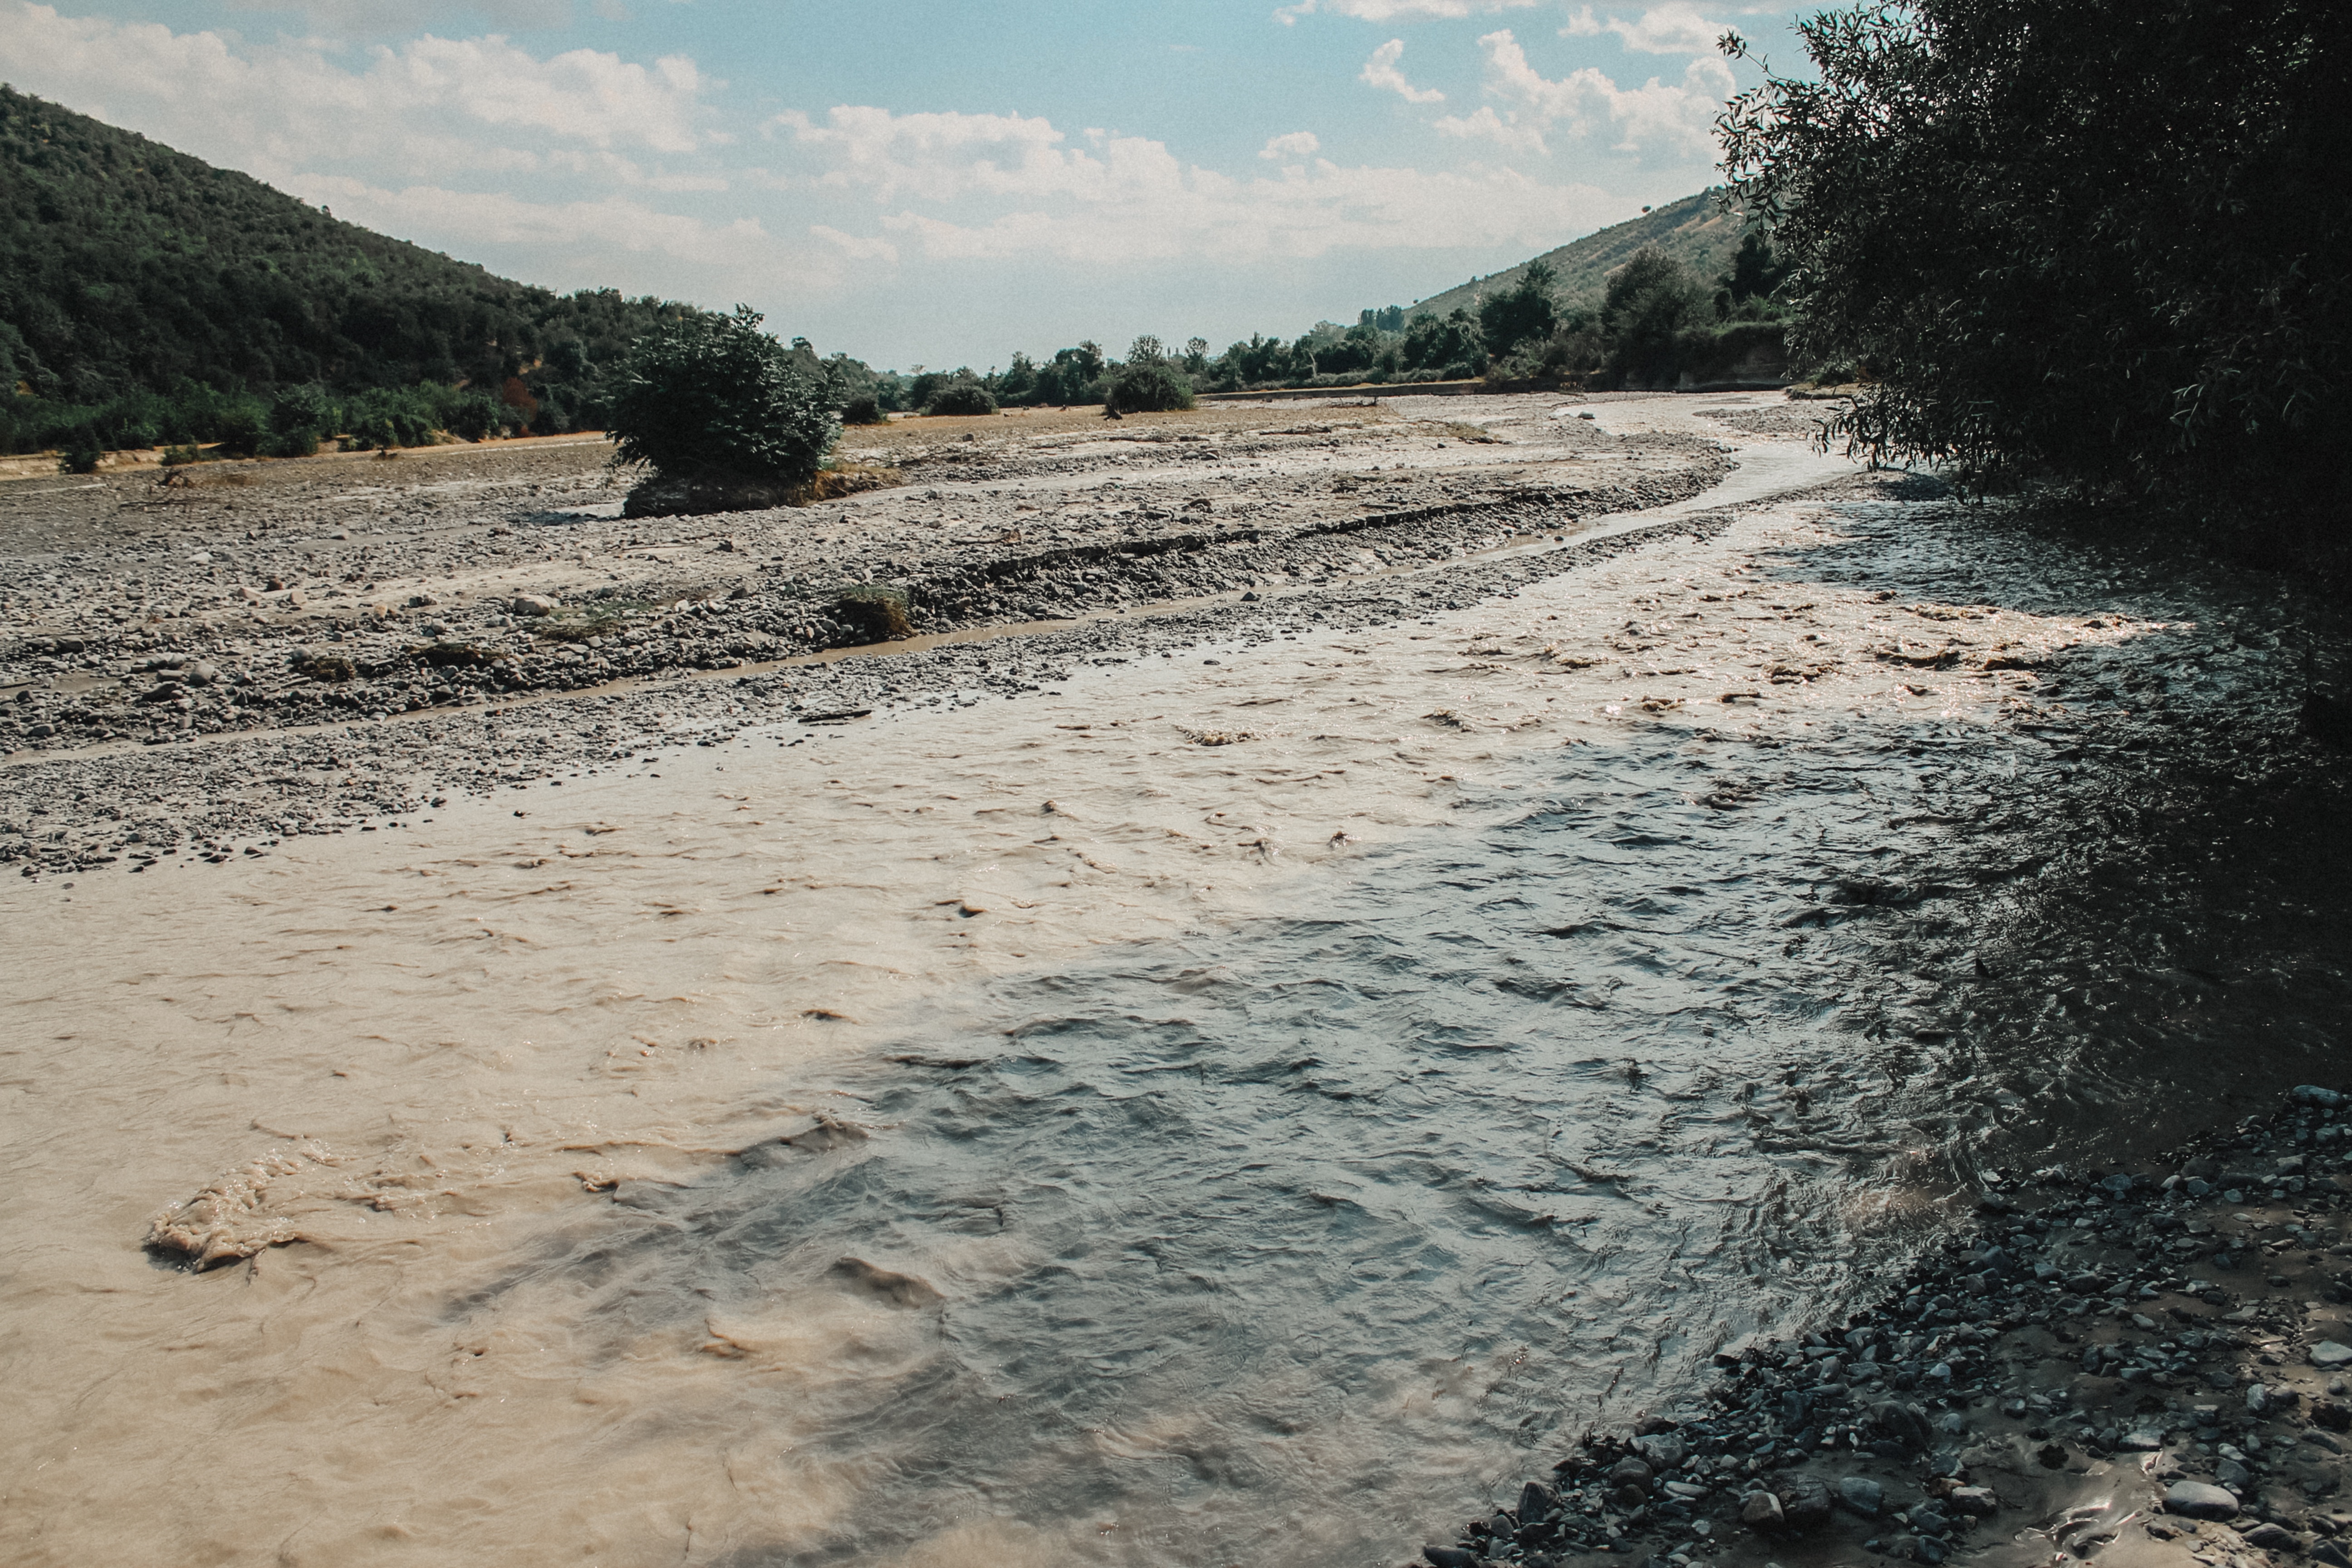
beach, sea, coast, water, shore, wave, river, soil, reservoir, body of water, mudflat